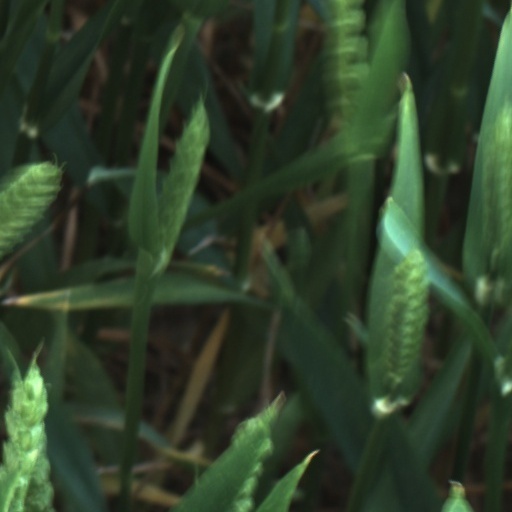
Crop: wheat